Cave temples in Asia

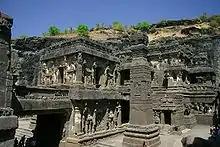
Ellora, rock temple 16, Kailasanatha, is considered the largest rock-hewn Hindu temple

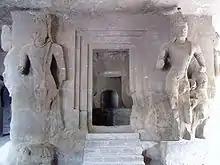
Chapel with Linga, Elephanta near Mumbai, India (Cave 1)

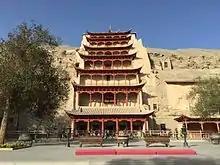
The Mogao Grottoes near Dunhuang, Gansu Province, China

Under the influence of the Hindu Bhakti doctrine (Skt., f., भक्ति, "bhakti", devotion, love) tantric, i.e. esoteric elements had found their way into the Buddhist cave temples. In a Buddhist cave of Ellora (No. 12), Buddha statues are joined by the four-armed goddess Cunda as a new element. The Buddhist temple hall in Aurangabad, cave 7, adapts the spatial confinement of the Hindu temple and features a chapel decorated with erotic dance scenes. This far-reaching adaptation to the Hindu formal language was related to the strengthening of Hinduism from the 4th century AD. The Hindu "counter-reformation" resulting from the weakening of the great Indian empires was accompanied by the development of a vital Hindu rock architecture and finally brought building activity on Buddhist cave temples to a large extent to a standstill in the 7th and 8th centuries AD.